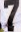
Number: 7